Washington Hebrew Congregation

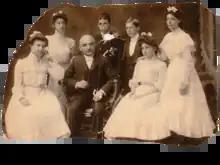
Senior Rabbi Louis Stern presides over this Washington Hebrew Congregation 1901 Confirmation class.

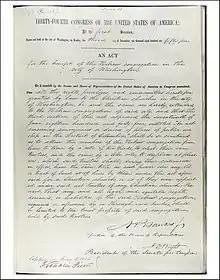
1856 Act of Congress, signed by President Franklin Pierce, allowing Washington Hebrew Congregation (and future Jewish organizations), to purchase land and property in Washington, D.C.

Concerned that U.S. law did not grant them the right to purchase land for a synagogue, Capt. Jonas P. Levy and other founders of the congregation submitted a petition to the 34th U. S. Congress on February 5, 1856. On June 2, 1856, President Franklin Pierce signed into law "An Act for the Benefit of the Hebrew Congregation in the City of Washington", ensuring its right to own property in the District of Columbia. To this day, Washington Hebrew Congregation operates the only synagogue chartered by an act of Congress.